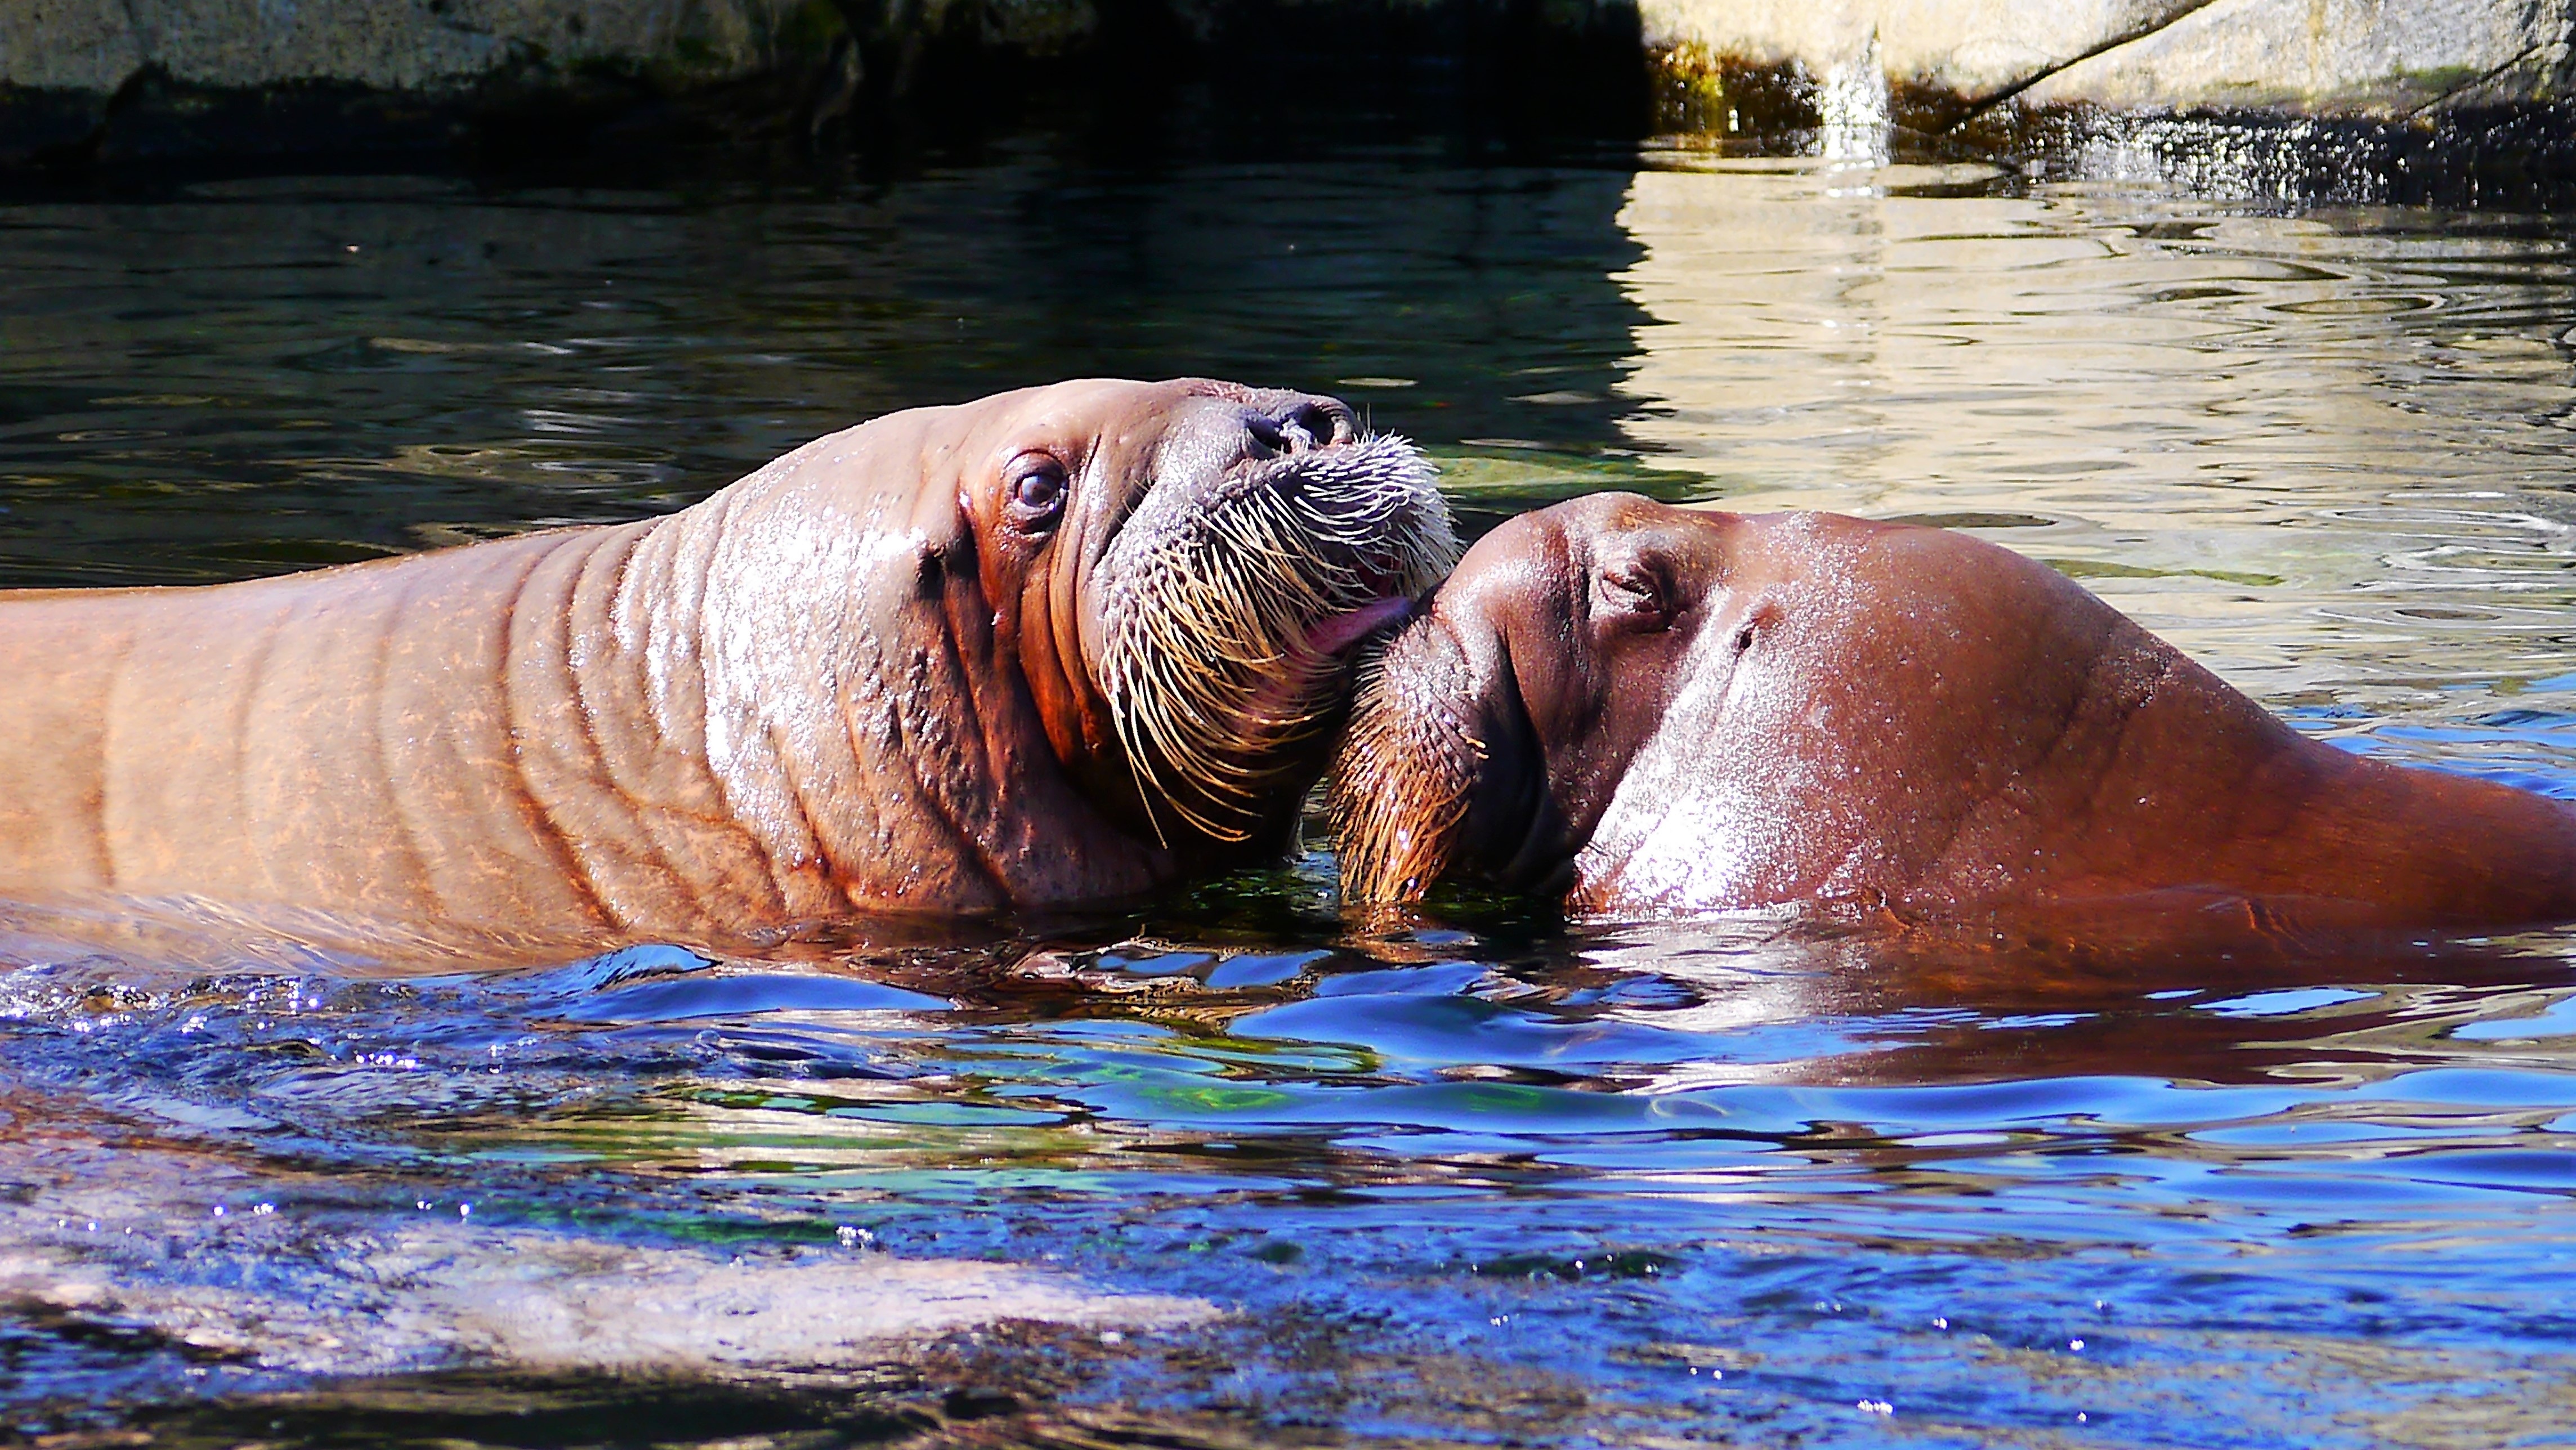
animal, wildlife, mammal, fauna, marine life, snout, walrus, seals, hippopotamus, marine mammal